Catmull–Clark subdivision surface

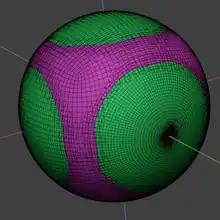
Visual difference between sphere (green) and Catmull-Clark subdivision surface (magenta) from a cube

The Catmull–Clark algorithm is a technique used in 3D computer graphics to create curved surfaces by using subdivision surface modeling. It was devised by Edwin Catmull and Jim Clark in 1978 as a generalization of bi-cubic "uniform" B-spline surfaces to arbitrary topology.